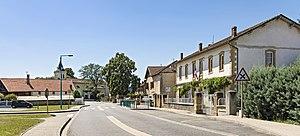
Figarol est une commune française située dans le département de la Haute-Garonne, en région Occitanie.